Weltmer Institute of Suggestive Therapeutics

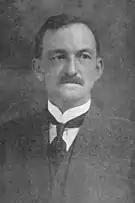
Sidney Weltmer in 1912

Sidney Abram Weltmer had begun his mind cure career by taking an associate on the lecture circuit and demonstrating the power of mesmerism, which he had taught himself to practice. Weltmer believed this practice could be the basis of a business and founded the Weltmer Institute in Nevada, Missouri in 1897.